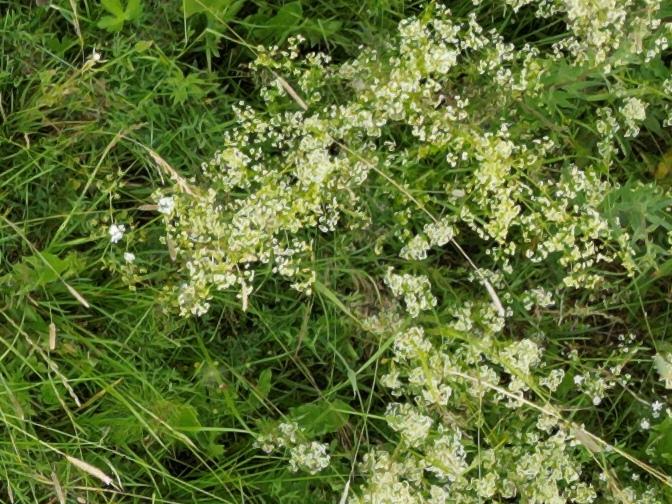
Flowers visible: yarrow flowers, yarrow flowers, yarrow flowers, yarrow flowers, yarrow flowers, yarrow flowers, yarrow flowers, yarrow flowers, yarrow flowers